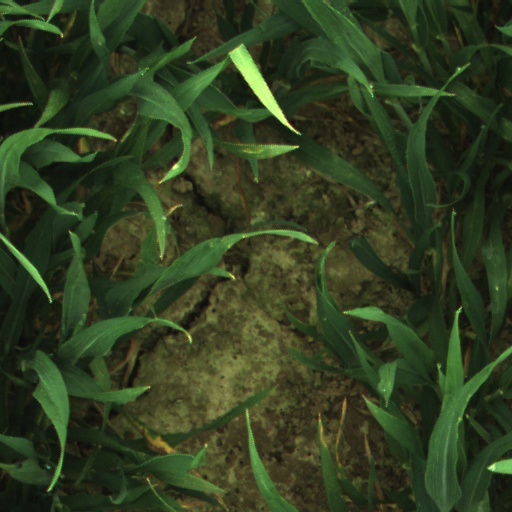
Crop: wheat